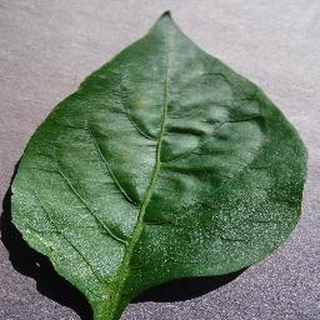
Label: healthy_bell_pepper